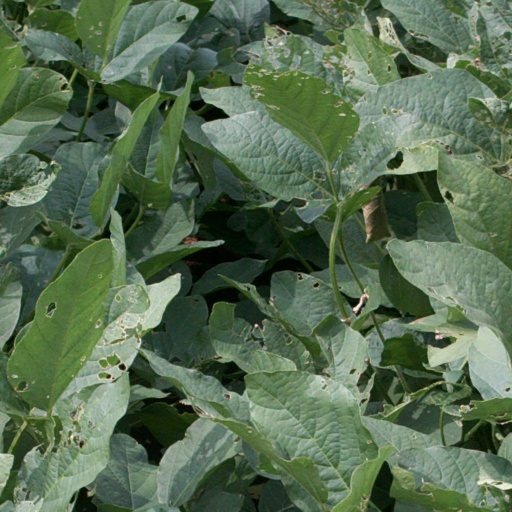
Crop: soybean